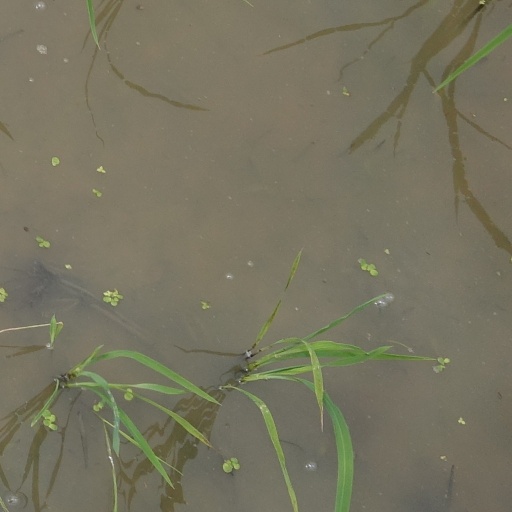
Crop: rice